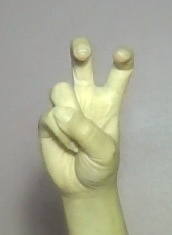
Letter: toot